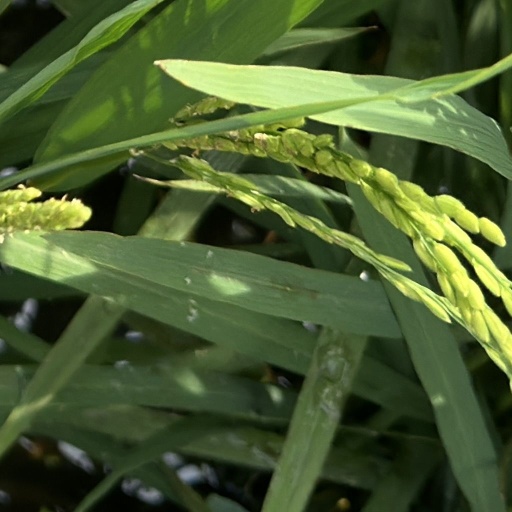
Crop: rice